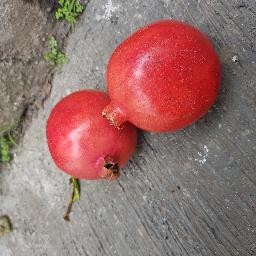
Fruit: Pomegranate
Quality: Good